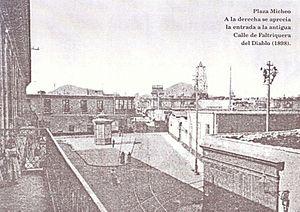
Bernardo José de Monteagudo, était un avocat, magistrat, homme politique, journaliste, militaire, fonctionnaire, diplomate, écrivain, intellectuel et révolutionnaire argentin, qui joua un rôle de premier plan dans les processus d’indépendance à Buenos Aires, dans le Haut-Pérou, au Chili et au Pérou. Cheville ouvrière des libertadores José de San Martín, Bernardo O'Higgins et Simón Bolívar, il se situa dans l’aile la plus radicale du mouvement d’indépendance hispano-américain, préconisant et mettant en œuvre, à l’égal des jacobins argentins Mariano Moreno et Juan José Castelli, des politiques révolutionnaires violentes.